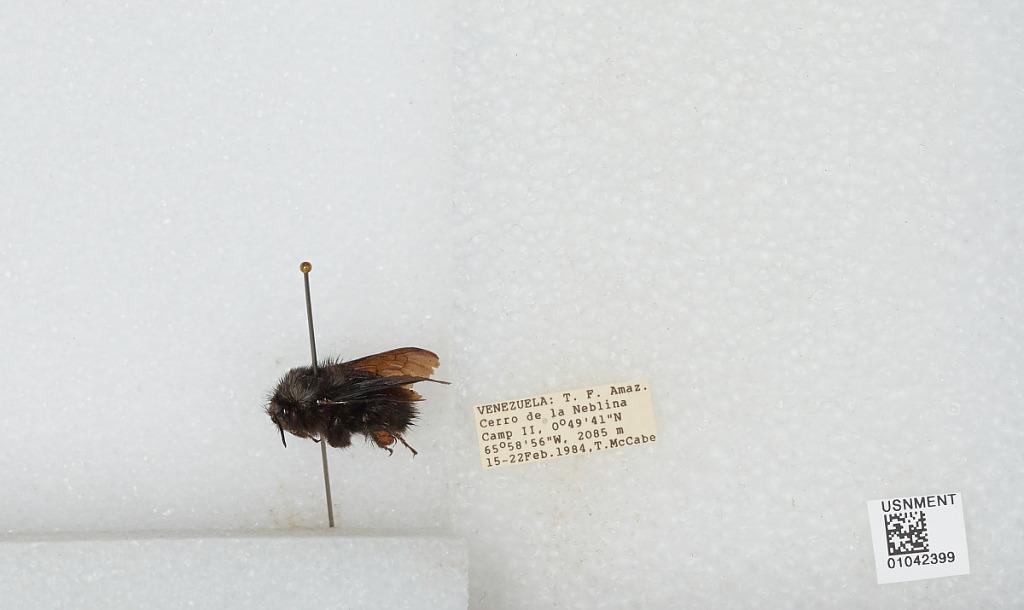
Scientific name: Bombus sp.
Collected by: T. McCabe
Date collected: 1984-2-15
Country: Venezuela
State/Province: Amazonas
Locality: Cerro de la Neblina Camp II
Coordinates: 0.8281, -65.9822